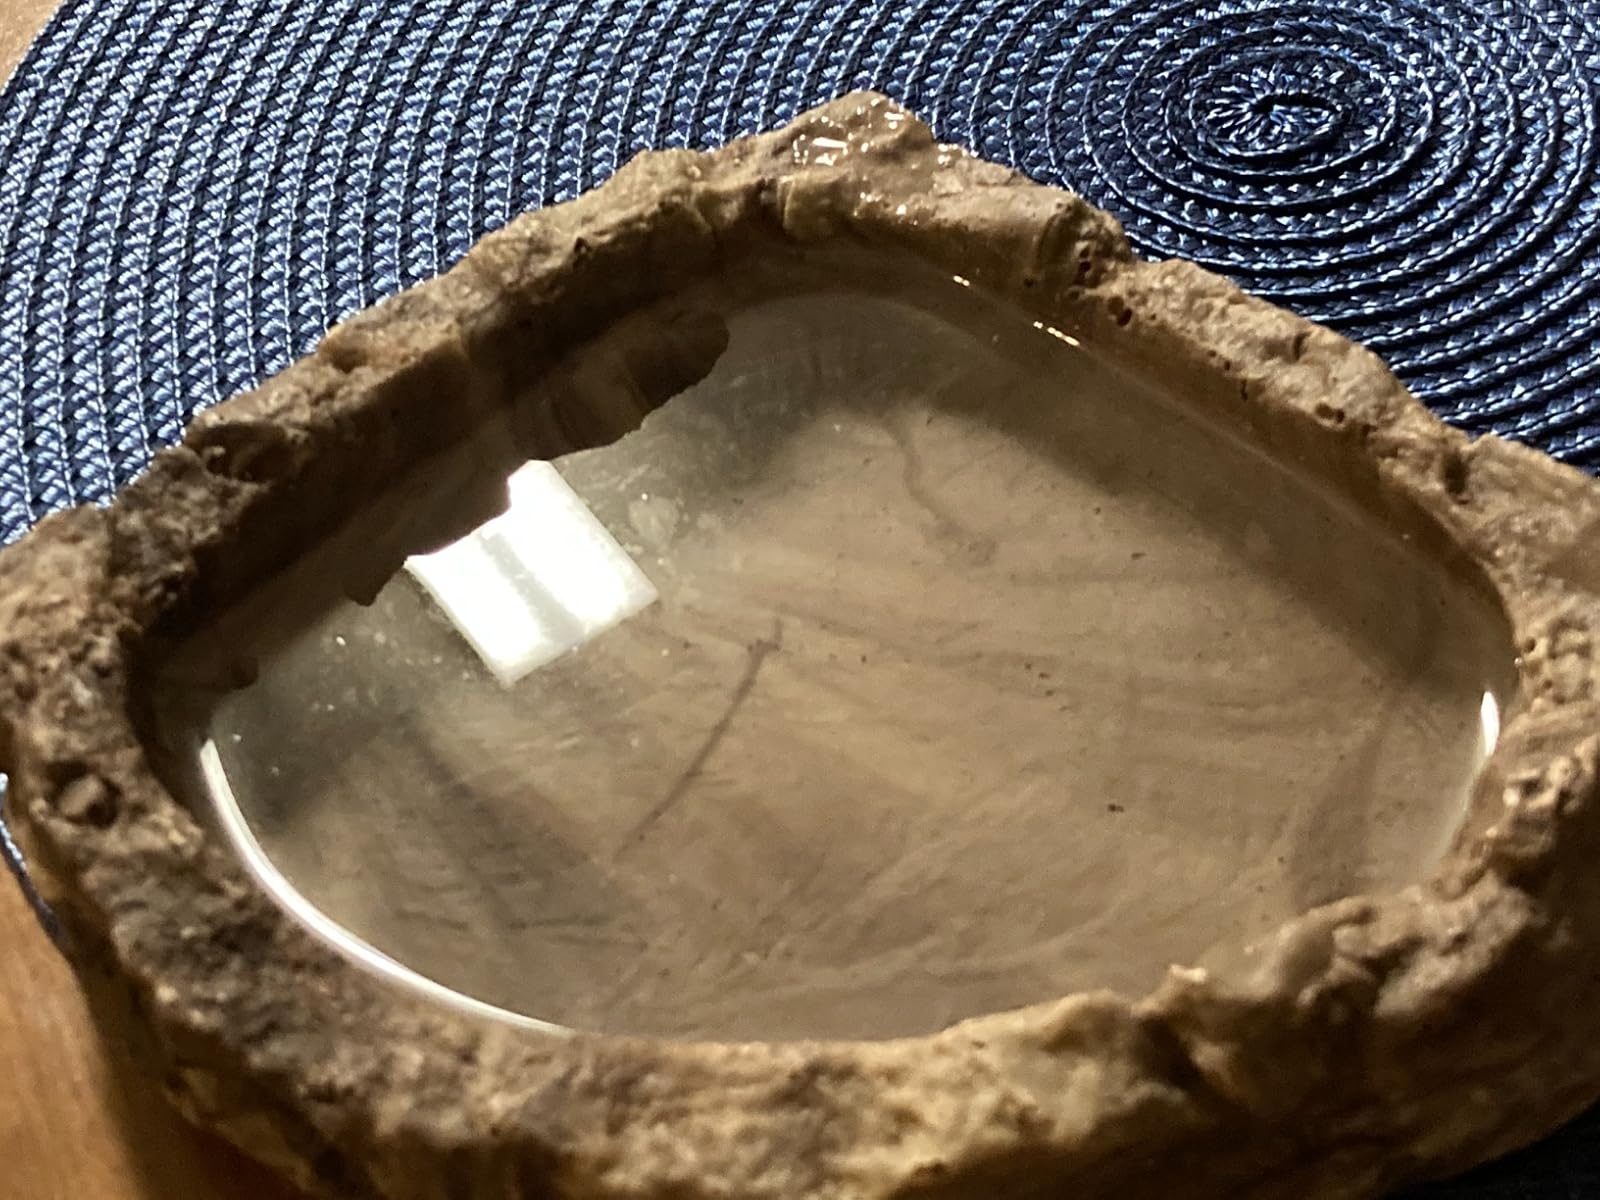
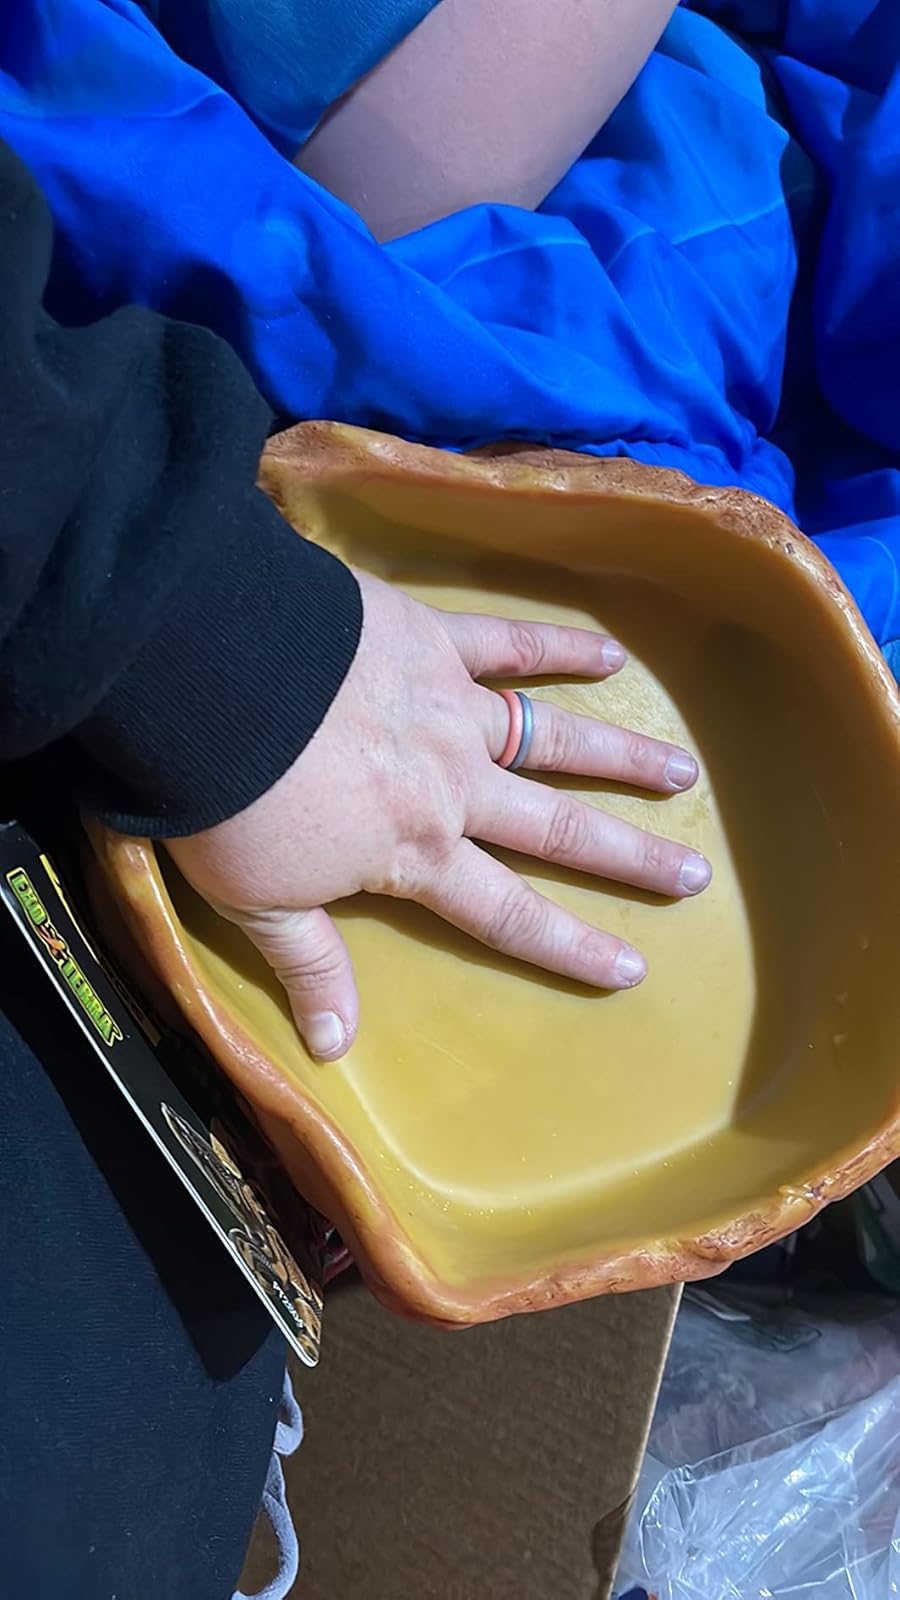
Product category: items_bowl
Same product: no